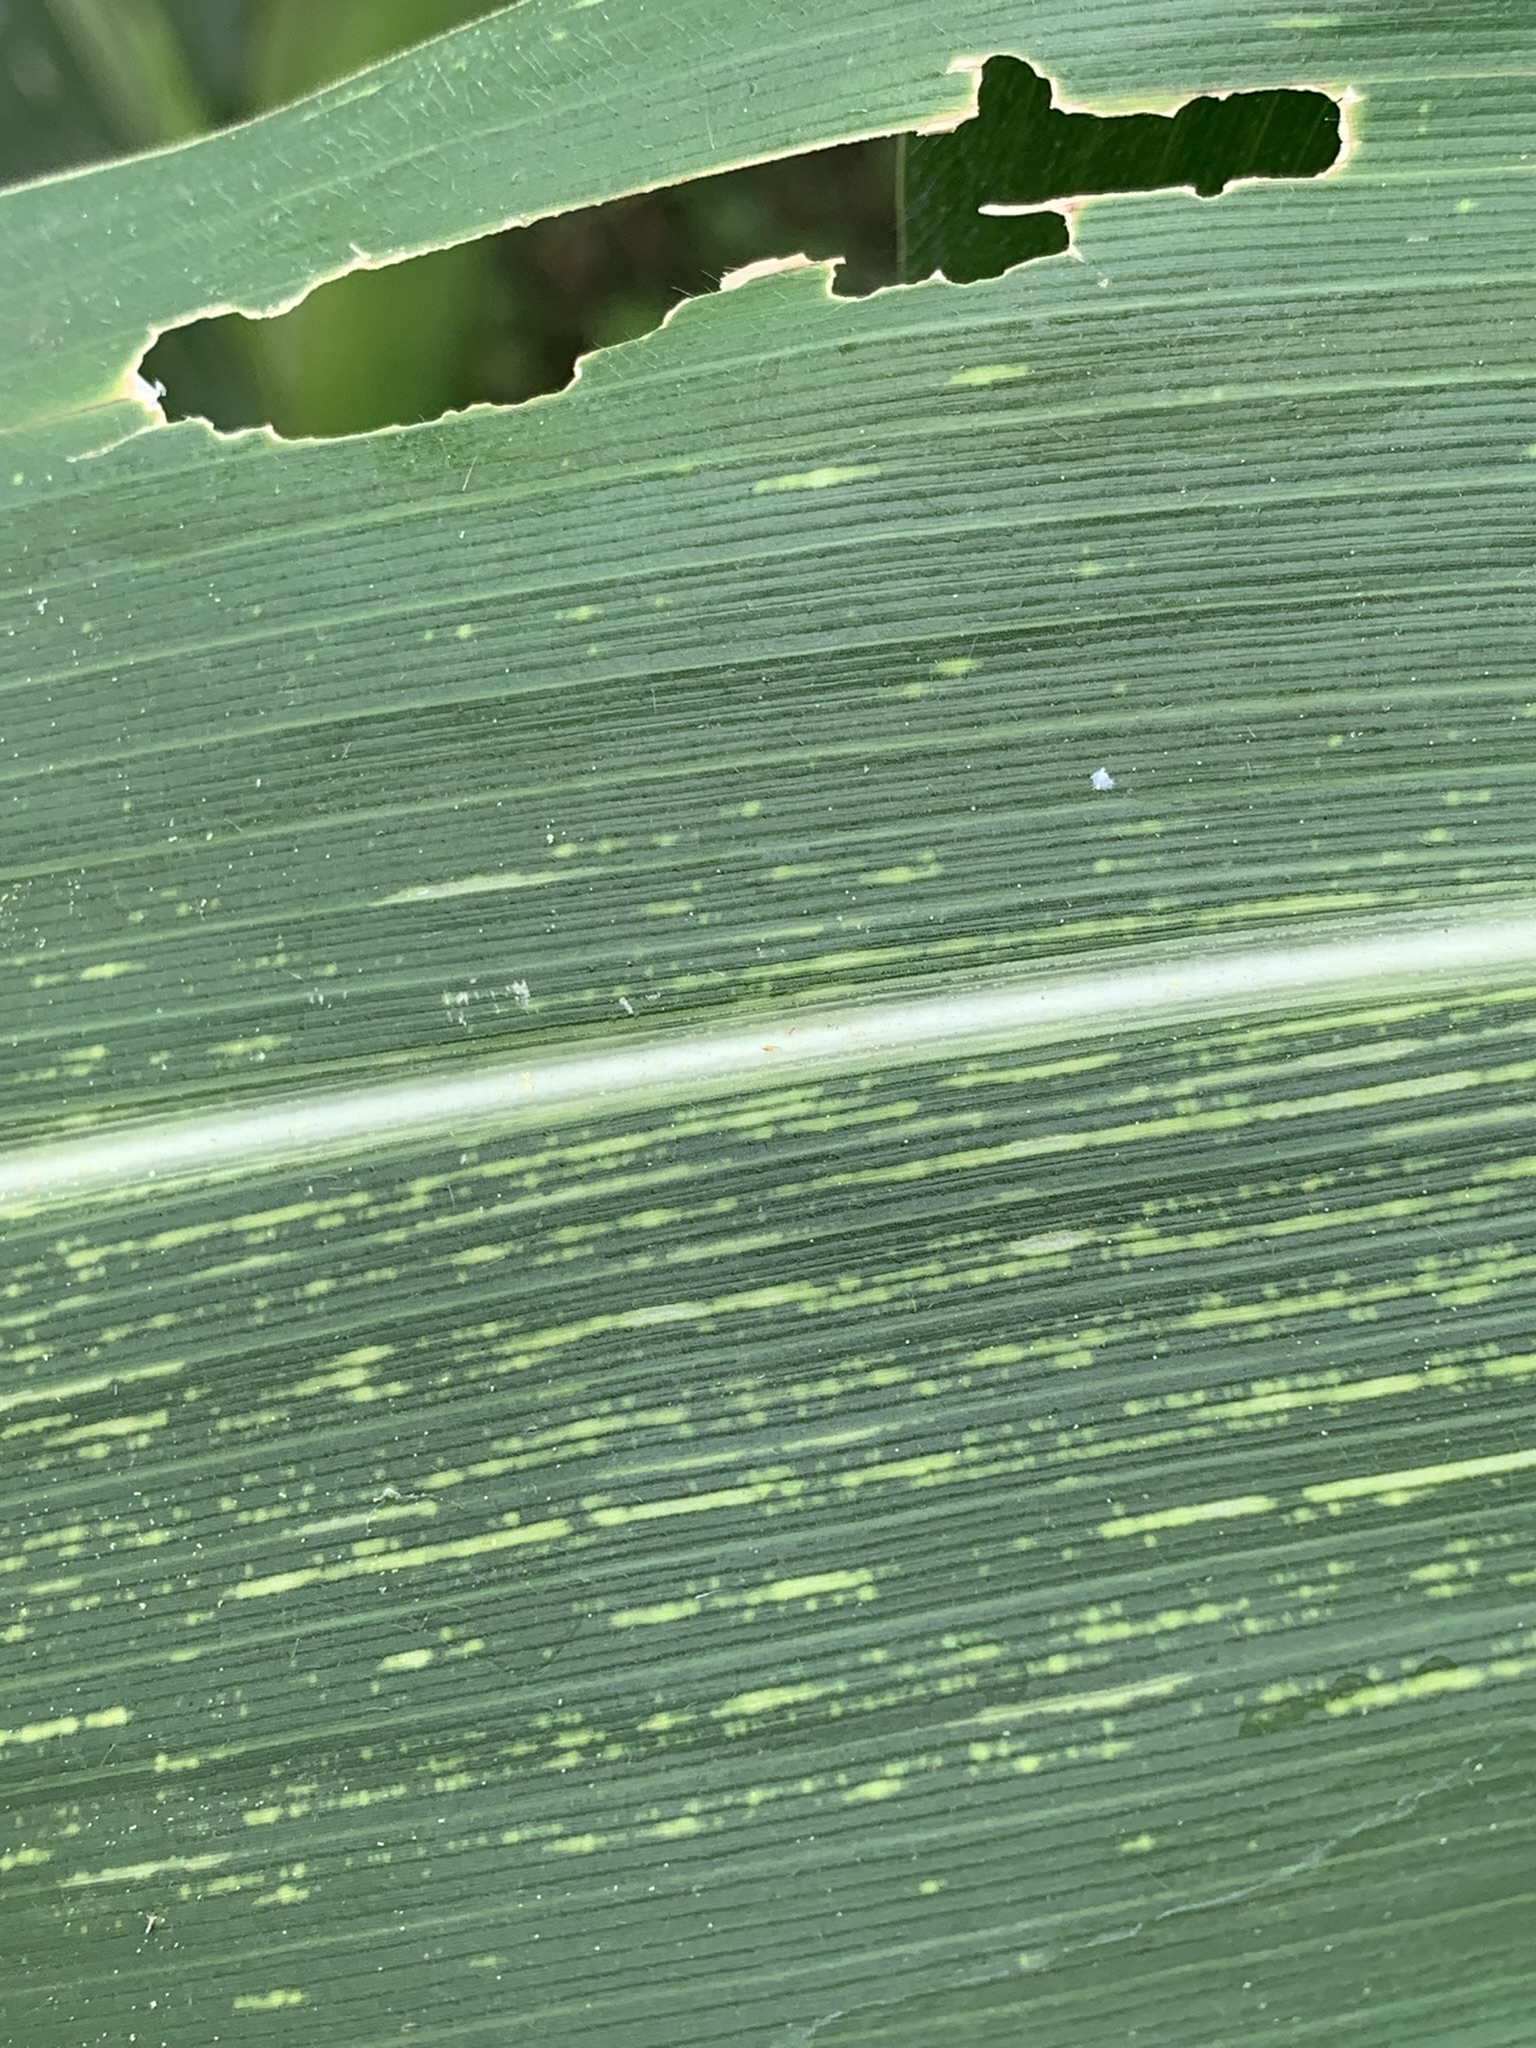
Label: MSV